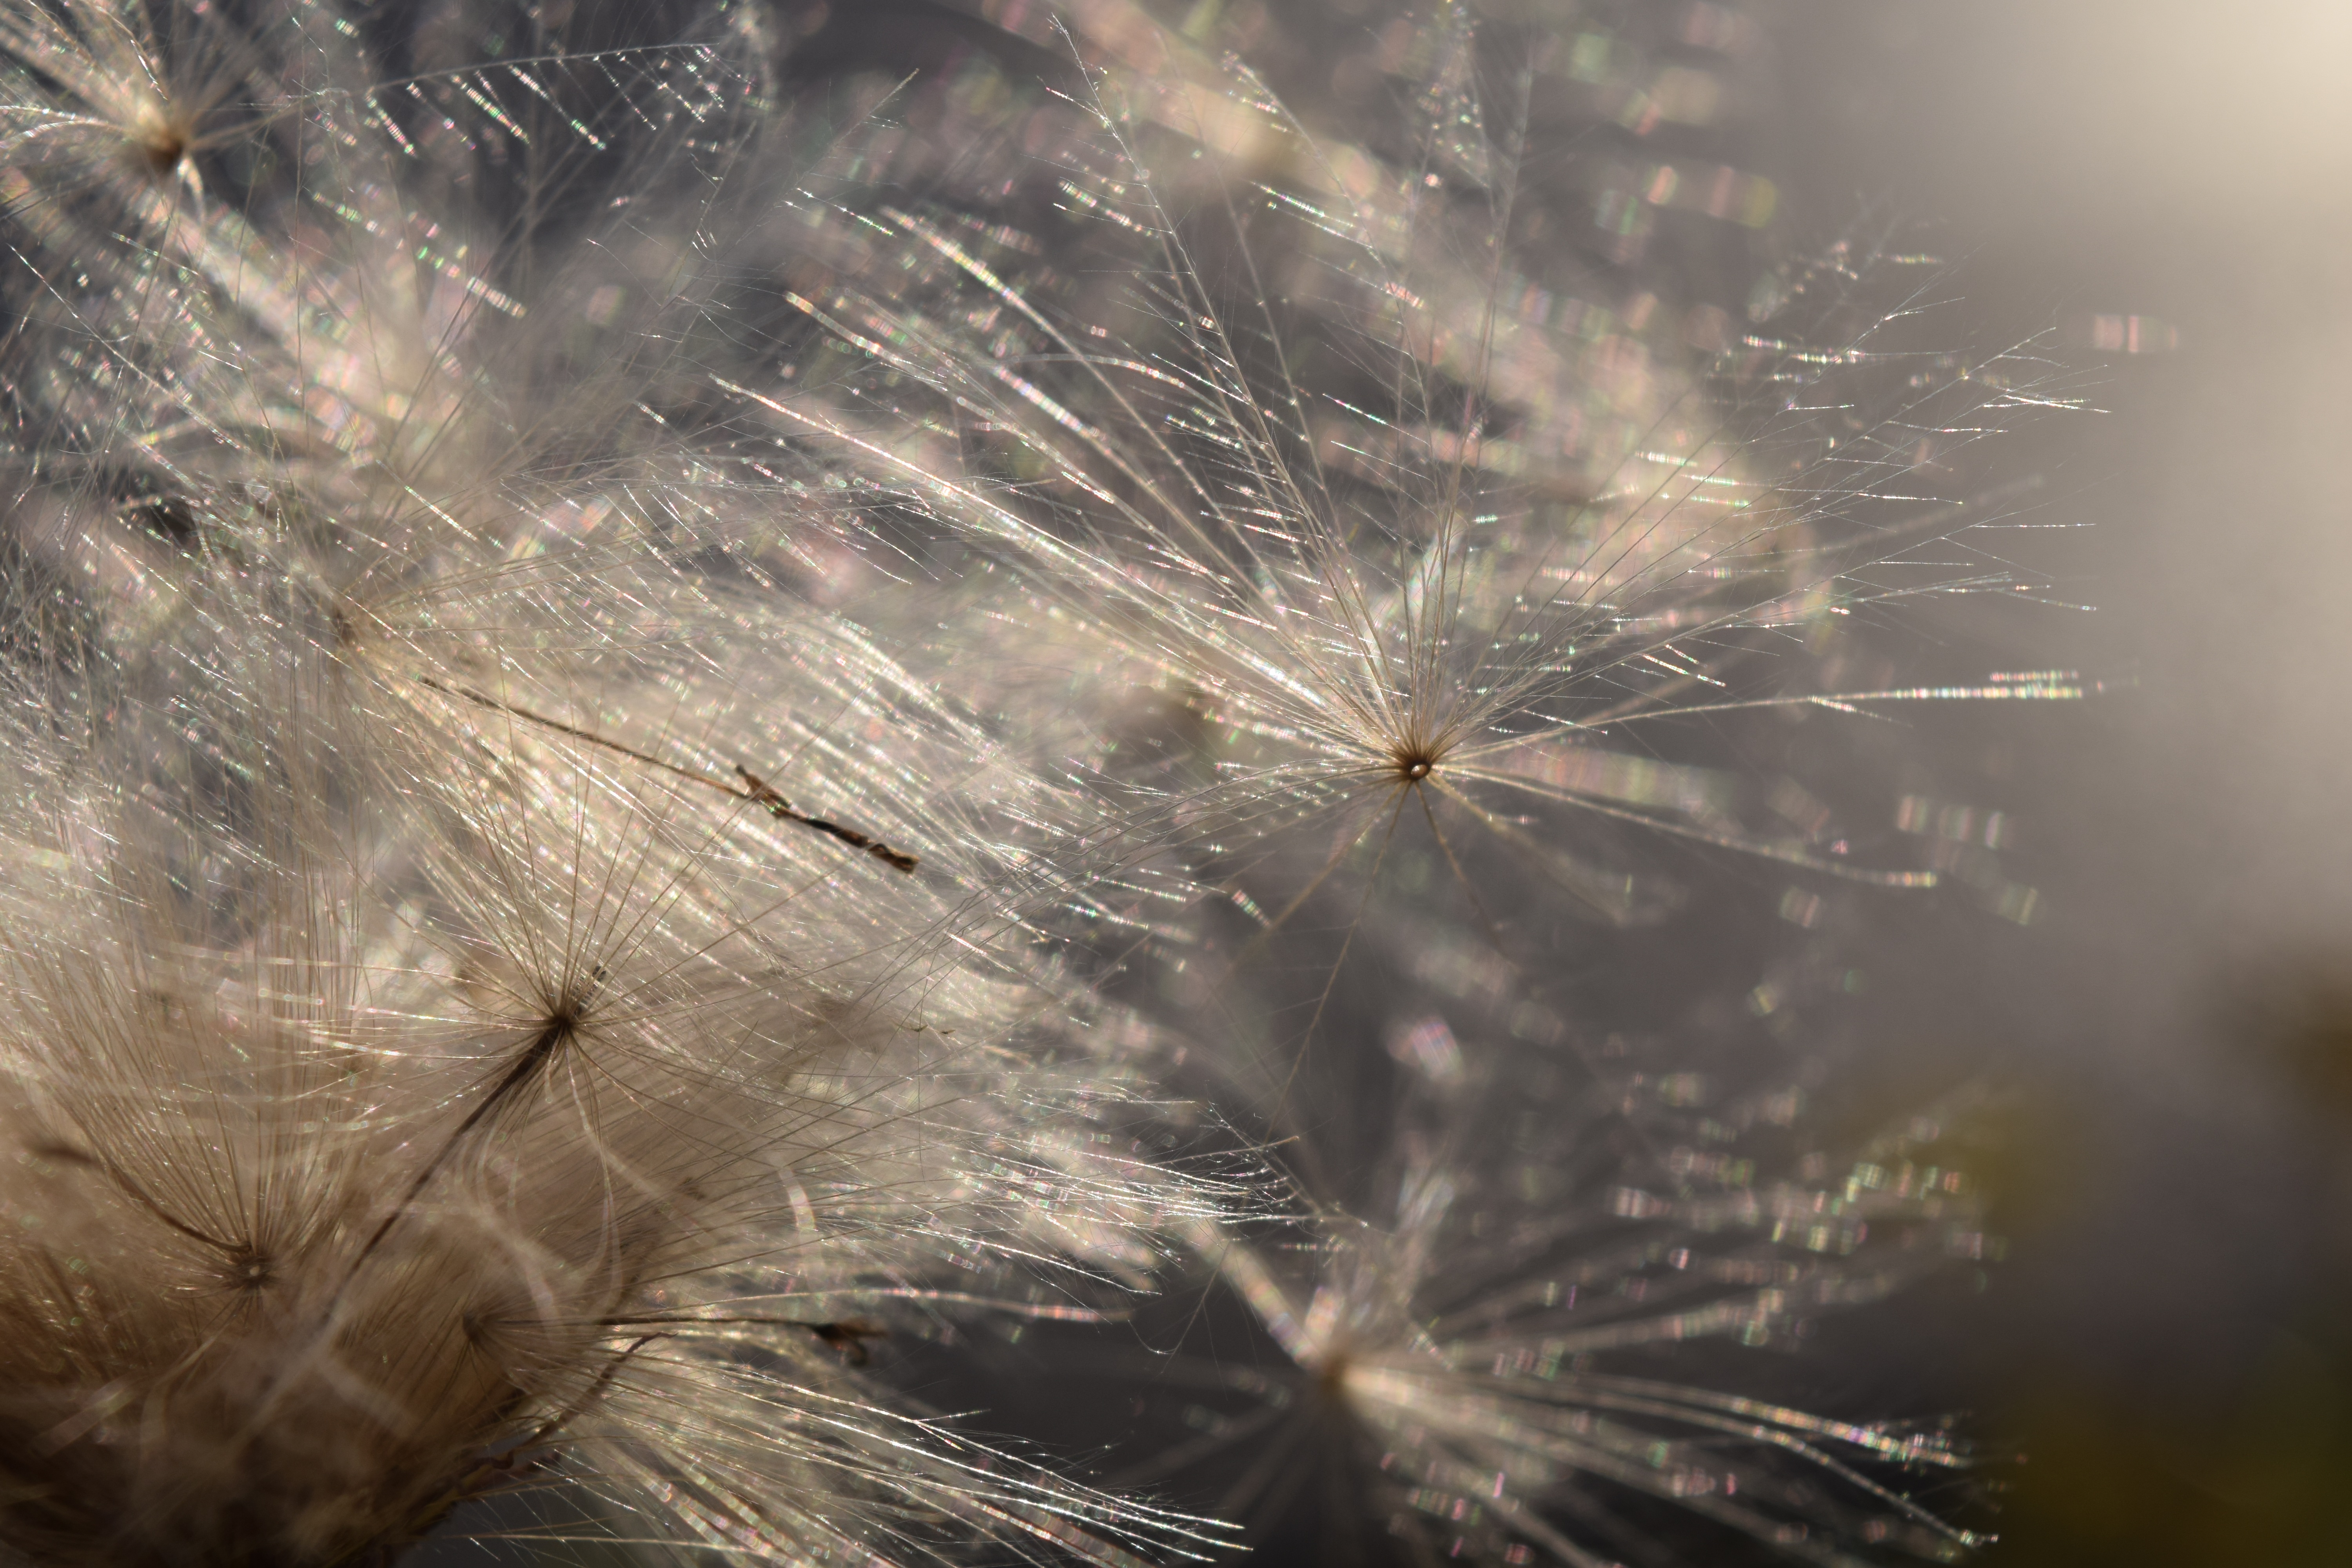
tree, nature, grass, branch, plant, sunshine, white, photography, sunlight, leaf, flower, wind, frost, fly, autumn, float, close, invertebrate, close up, tender, back light, macro photography, flying seeds, ease, grass family